Hyperbolic tree

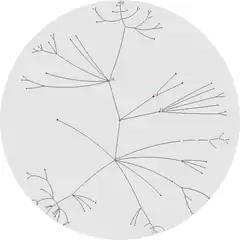
A basic hyperbolic tree. Nodes in focus are placed in the center and given more room, while out-of-focus nodes are compressed near the boundaries.

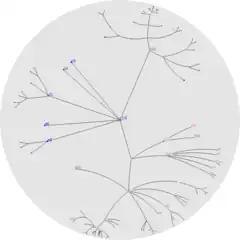
Focusing on a different node brings it and its children to the center of the disk, while uninteresting portions of the tree are compressed.

Displaying hierarchical data as a tree suffers from visual clutter as the number of nodes per level can grow exponentially. For a simple binary tree, the maximum number of nodes at a level "n" is 2, while the number of nodes for trees with more branching grows much more quickly. Drawing the tree as a node-link diagram thus requires exponential amounts of space to be displayed.